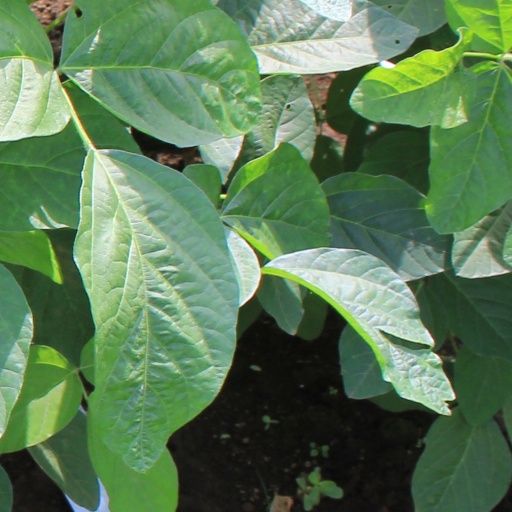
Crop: soybean